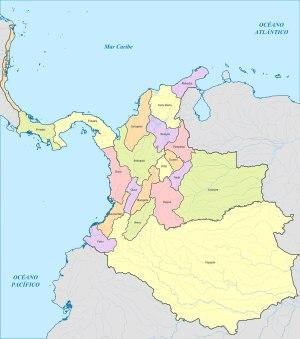
Les frontières de Colombie sont les frontières internationales que partage la Colombie avec les États qui voisinent le territoire sur lequel elle exerce sa souveraineté en Amérique du Sud et dans les Caraïbes.
La République de Nouvelle-Grenade est une ancienne république centralisée formée par la Colombie, le Panama et la Côte des Mosquitos, ce dernier territoire étant intégré aujourd'hui dans le Nicaragua. Elle succède au district de Nouvelle-Grenade, après la dissolution de la Grande Colombie en 1830 et est remplacée par la Confédération grenadine en 1858.